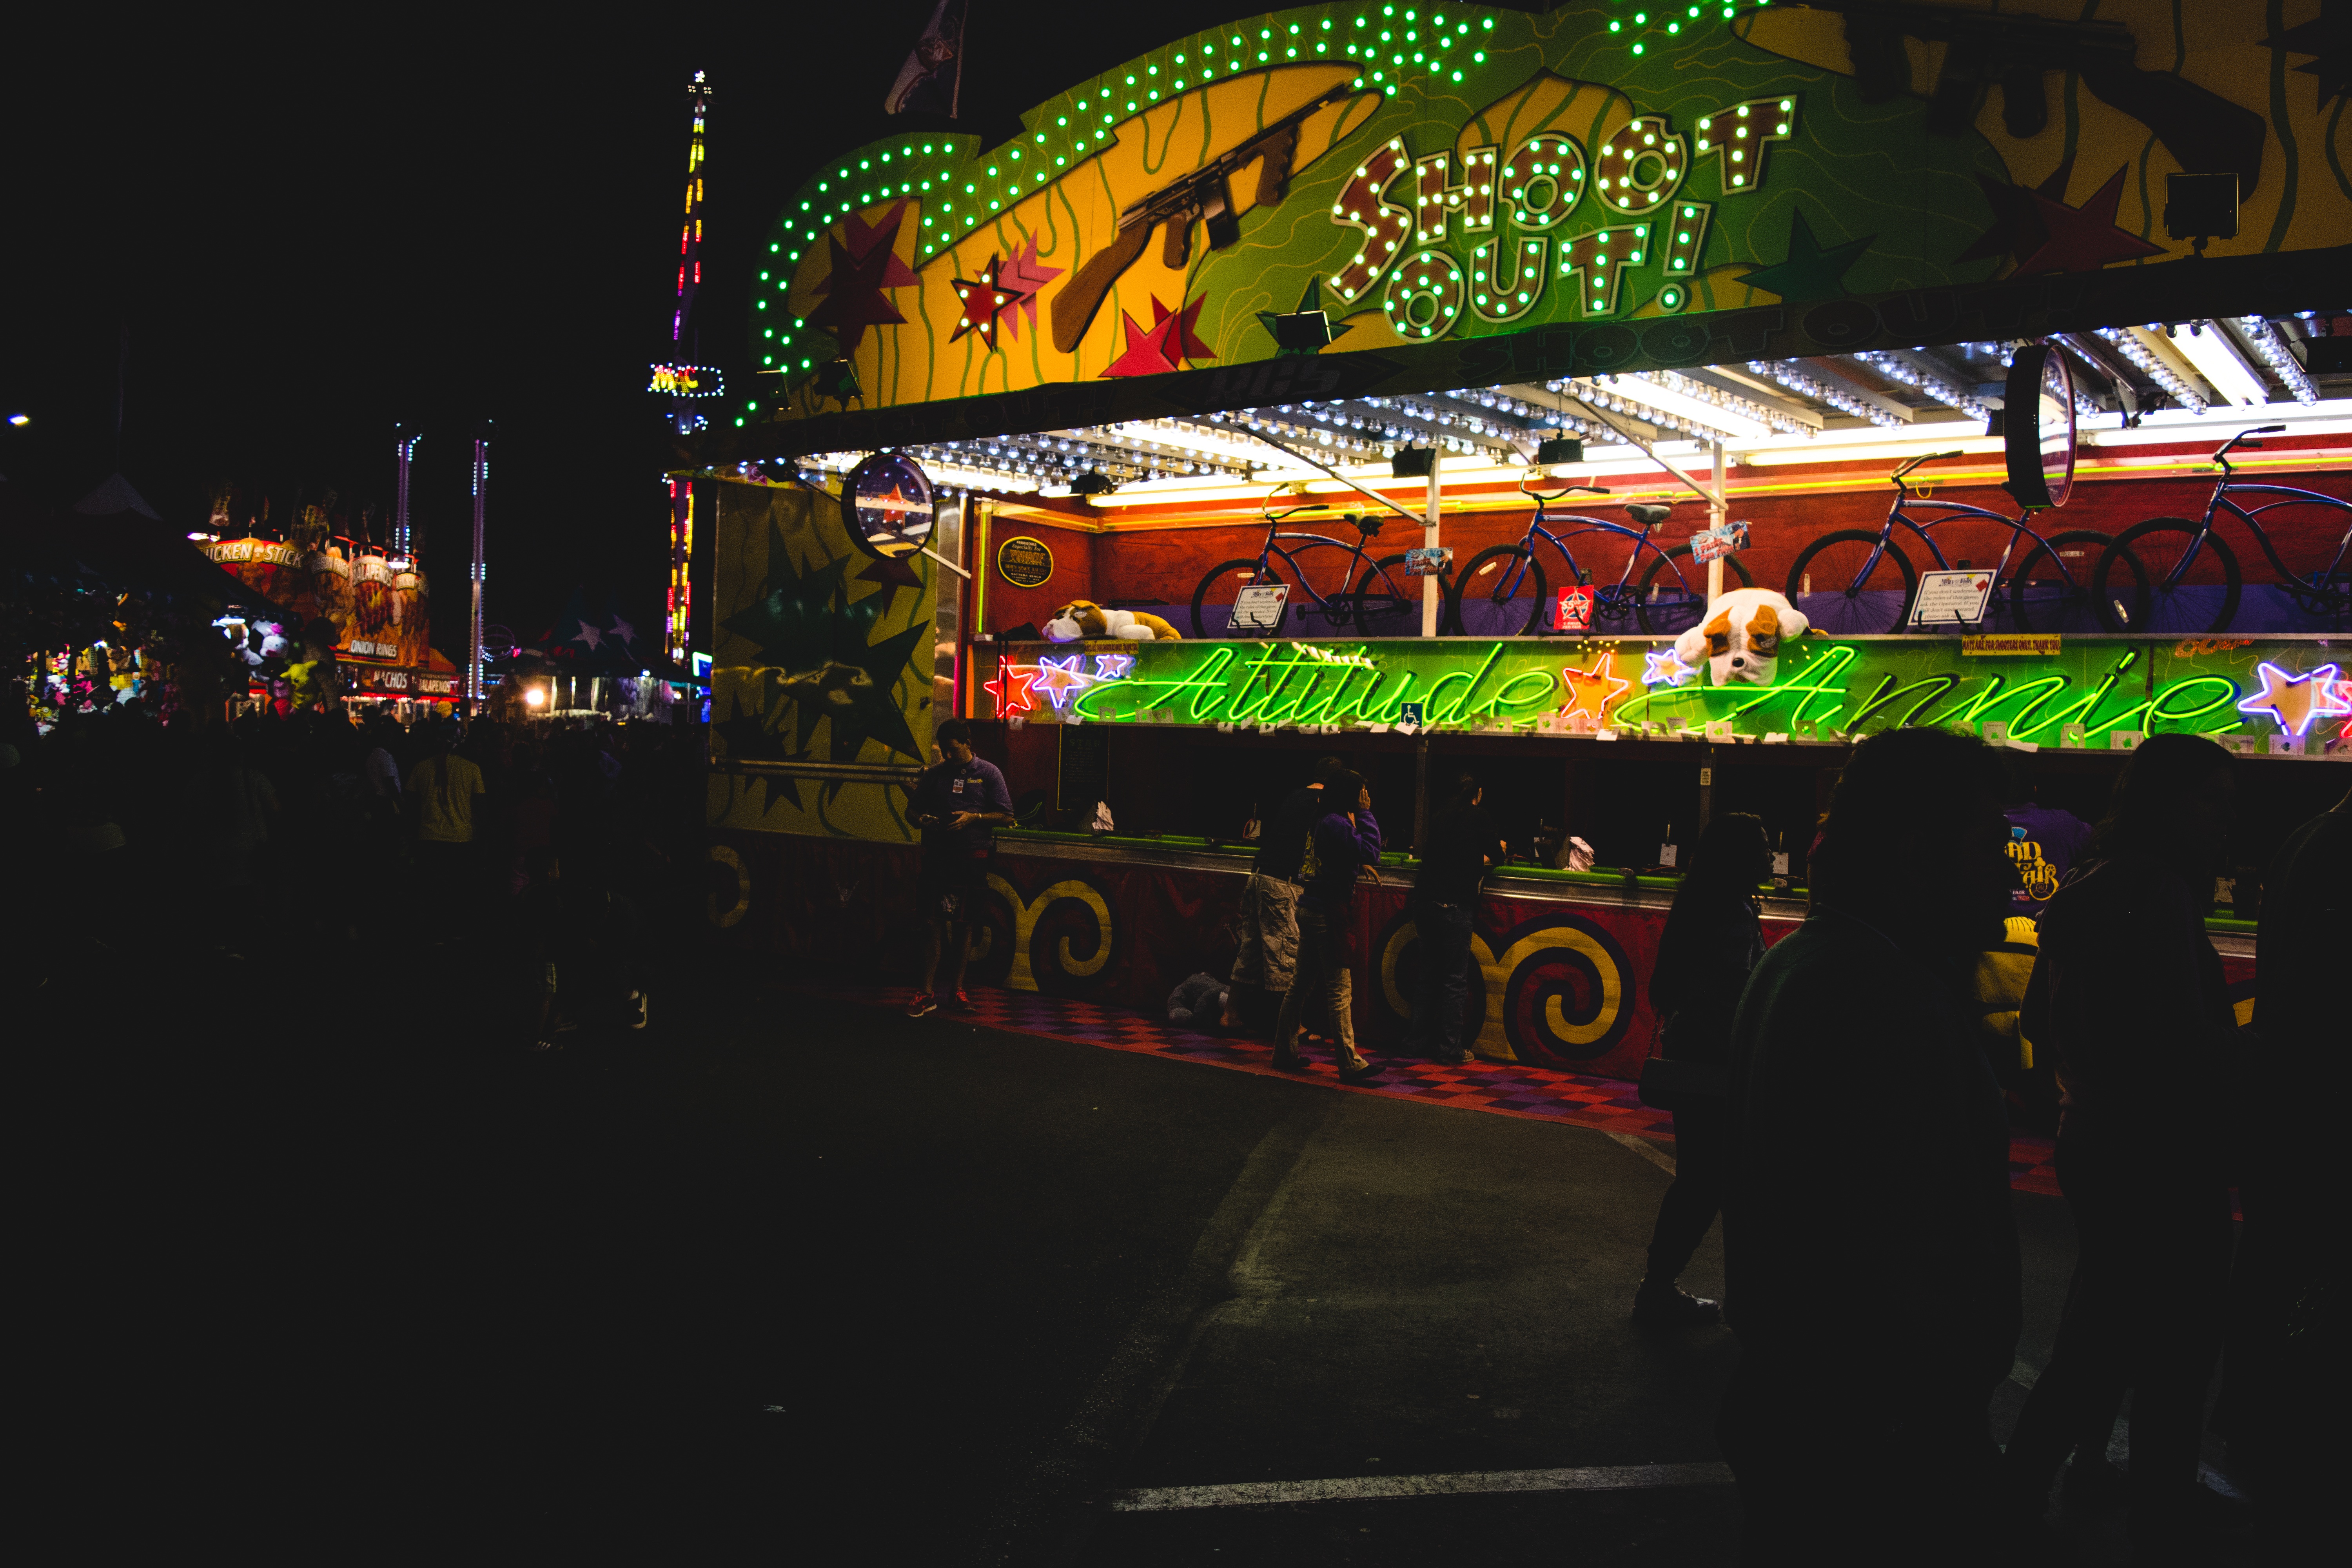
light, night, festival